Pinky and the Brain

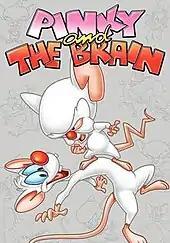
DVD cover for "Pinky and the Brain Volume 1

Warner Home Video has released all 65 episodes on DVD in Region 1 over three volumes, as well as a "Complete Series" bundle that was released on September 26, 2023.